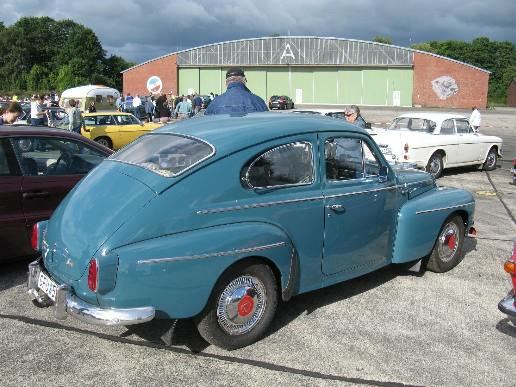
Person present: Yes